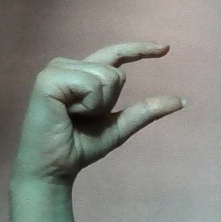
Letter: dal